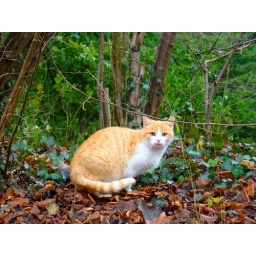
A cat in the road